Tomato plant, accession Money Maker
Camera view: tilt-top (135 deg); turntable rotation: 30 degrees
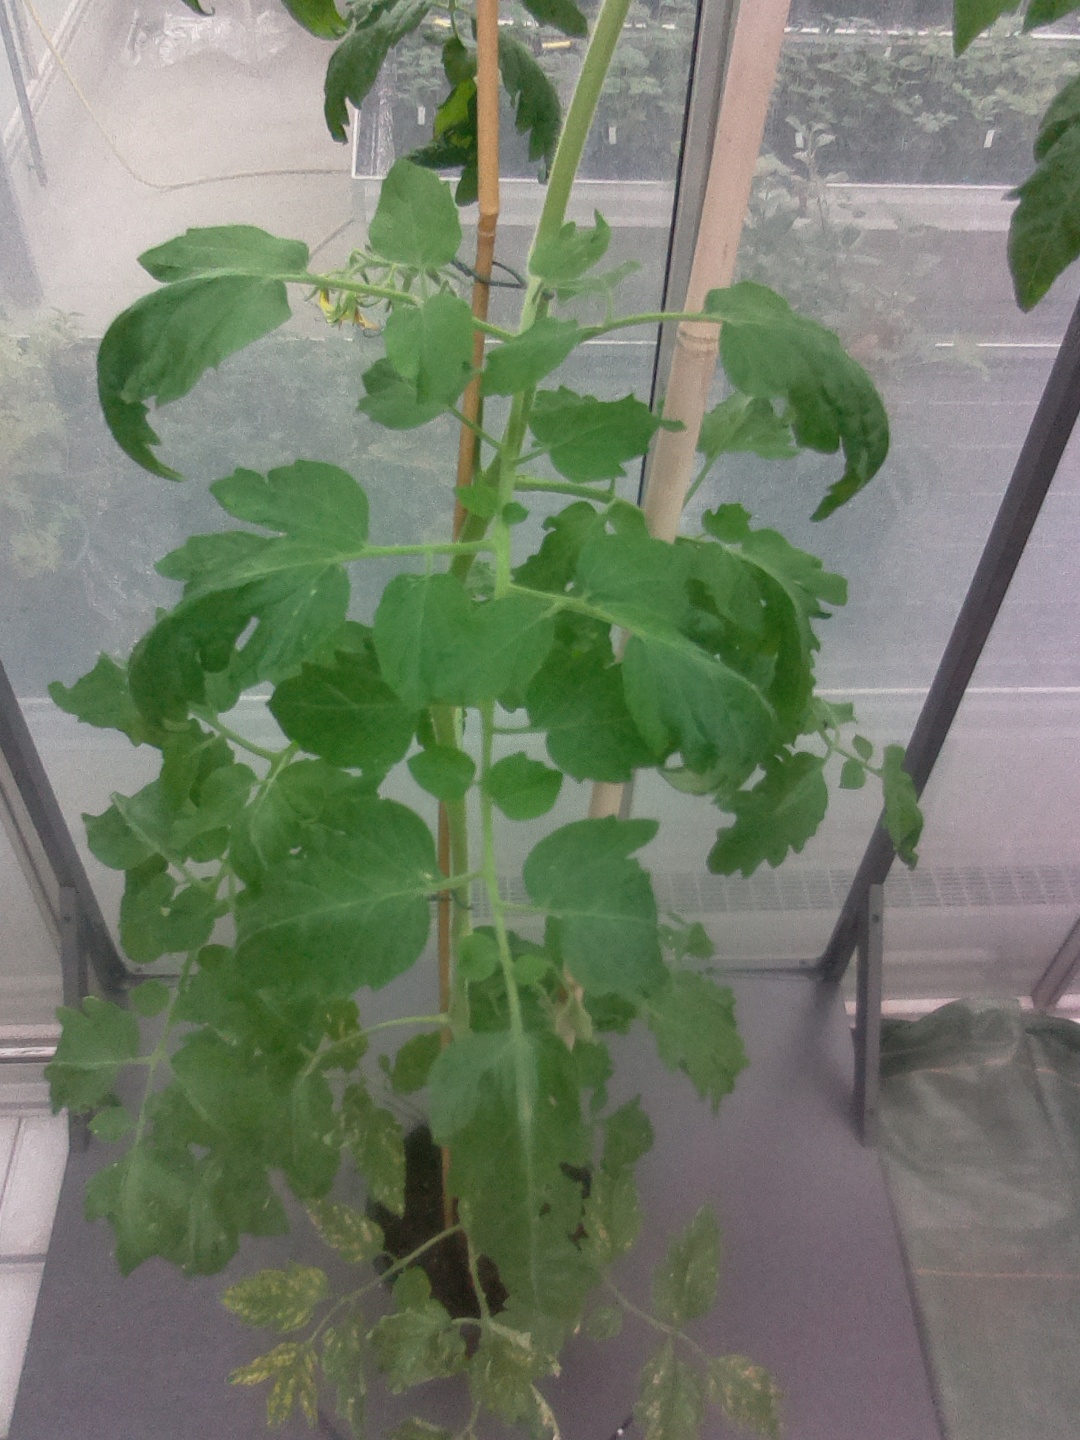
BBCH growth stage 70: Fruits at the main stem or branches visibles